History of Tyrol

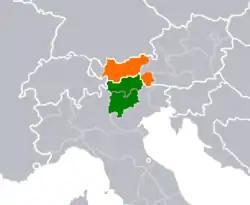
Tyrol–South Tyrol–Trentino Euroregion

The history of Tyrol, a historical region in the middle alpine area of Central Europe, dates back to early human settlements at the end of the last glacier period, around 12,000 BC. Sedentary settlements of farmers and herders can be traced back to 5000 BC. Many of the main and side valleys were settled during the early Bronze Age, from 1800 to 1300 BC. From these settlements, two prominent cultures emerged: the Laugen-Melaun culture in the Bronze Age, and the Fritzens-Sanzeno culture in the Iron Age.